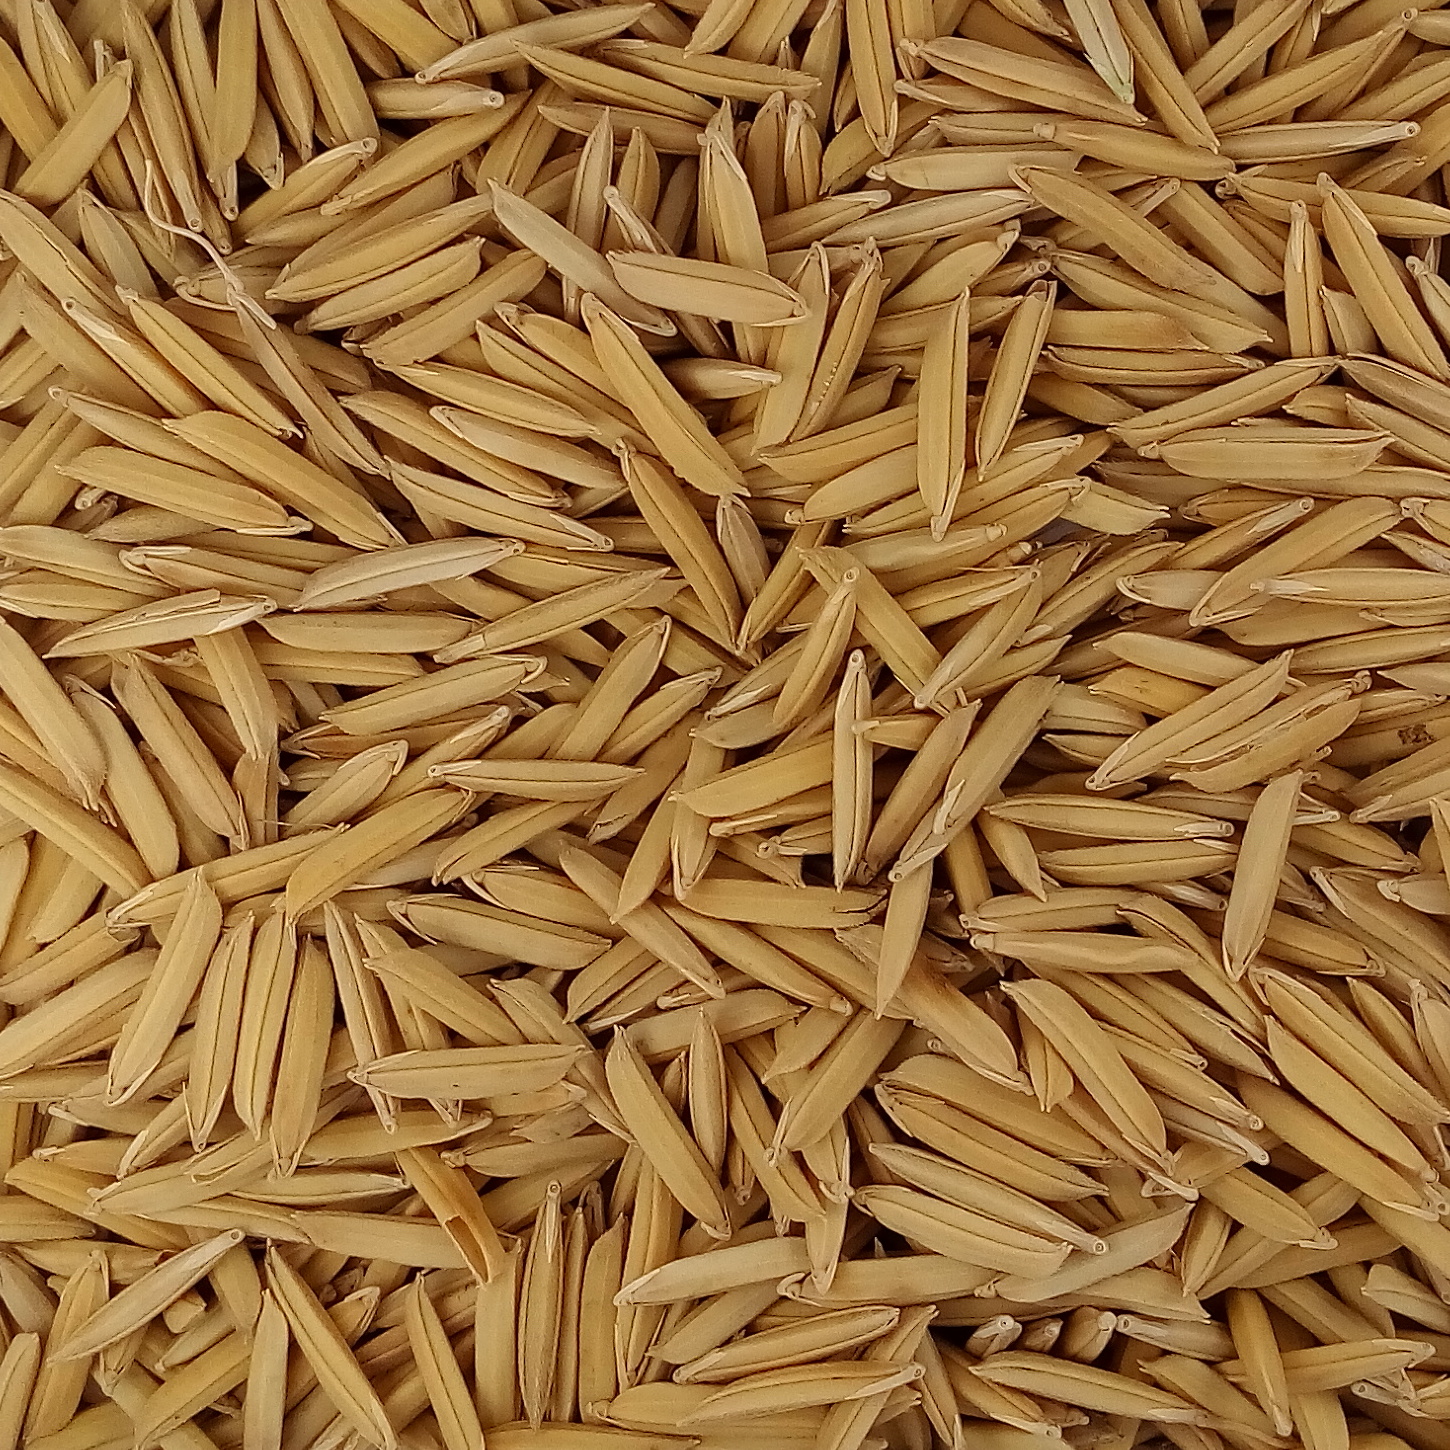
Rice seed variety: 1509